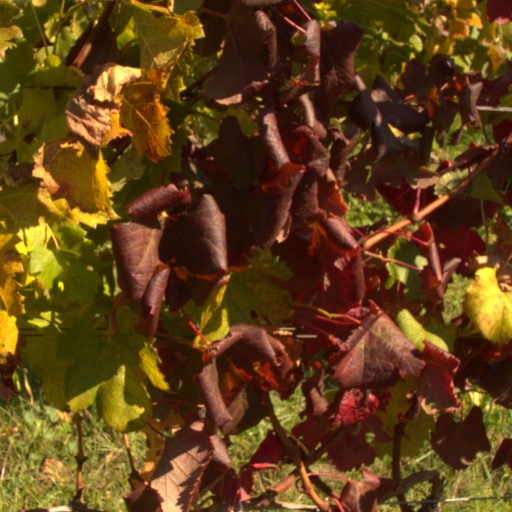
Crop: grape